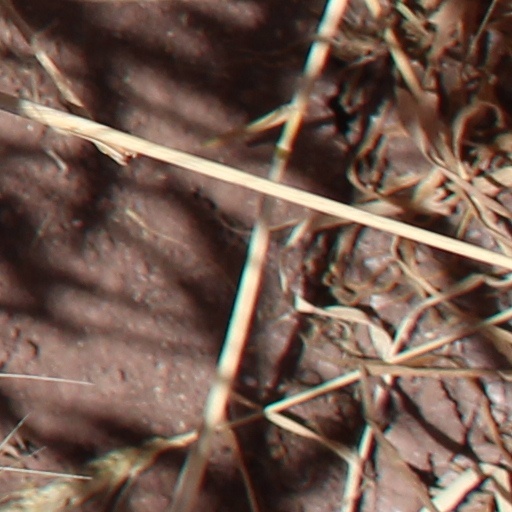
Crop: wheat